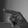
ASL letter: P